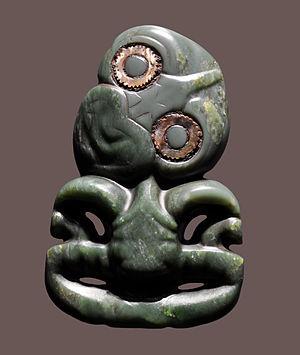
Pendentif anthropomorphe (hei tiki), jade néphrite (pounamu),coquille d'abalone et pigments, culture maori, 1500-1800. Présenté dans le cadre de l'exposition ""Maori, leurs trésors ont une âme"", au Musée des Arts Premiers à Paris, fin 2011-début 2012.
L'art d'Océanie regroupe l'ensemble des productions esthétiques matérielles et immatérielles des peuples autochtones du Pacifique. Ainsi, il ne sera pas question dans cet article des œuvres et artistes d'origine européenne habitant dans le Pacifique. Il est, en outre, important d'inclure la part immatérielle dans cet art de par l'importance qu'elle revêt pour les nombreux habitants du Pacifique. Notre appréhension du monde océanien et de son art serait nécessairement incomplète sans cette prise en compte.